Jiaoliao people

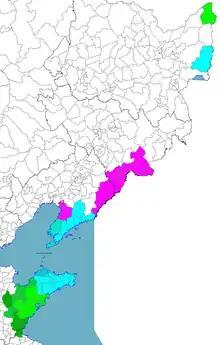
Distribution of Jiaoliao Mandarin

Jiaoliao people, also referred to as the Jiaoliao Han people, are a Han Chinese ethnolinguistic group primarily inhabiting the Jiaodong Peninsula in Shandong Province and Liaodong Peninsula in Liaoning Province. They are distinguished by their use of Jiaoliao Mandarin, a branch of Mandarin Chinese with unique phonological features.